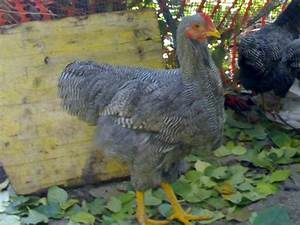
Label: gallina